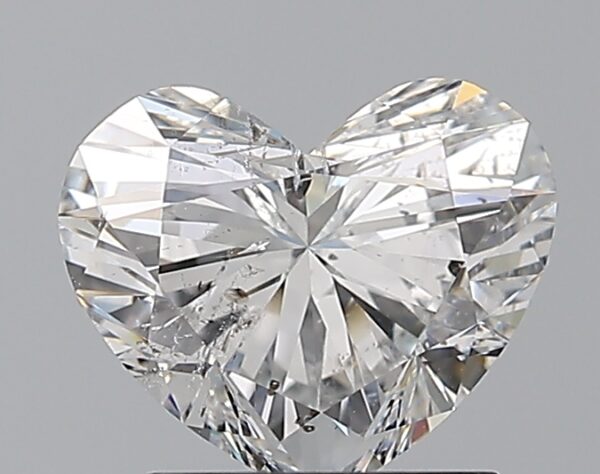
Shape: heart
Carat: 1.5
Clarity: SI2
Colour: E
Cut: EX
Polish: EX
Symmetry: EX
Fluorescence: N
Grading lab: GIA
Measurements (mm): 6.88 x 8.19 x 4.87